Ted Turner

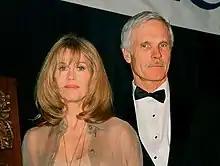
Turner and his third wife, Jane Fonda, in Washington, D.C., 2002

Turner once called observers of Ash Wednesday "Jesus freaks", though he apologized, and dubbed opponents of abortion "bozos".